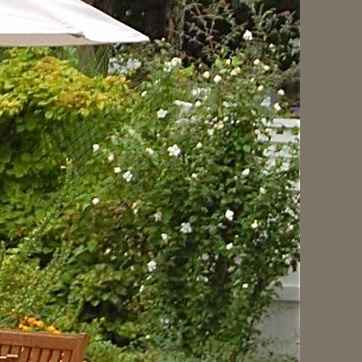
Material: foliage